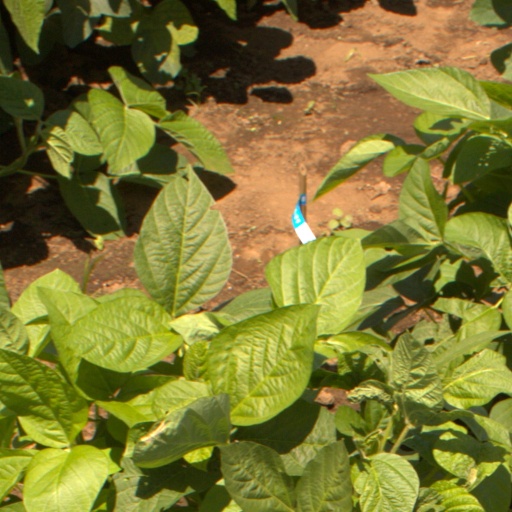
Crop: soybean